Lili Meeuwisse

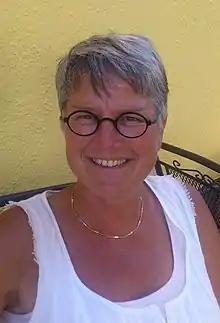
Lili Meeuwisse in 2013

Lili Meeuwisse (born 26 May 1959) is a Dutch rower. She competed in the women's quadruple sculls event at the 1980 Summer Olympics.